Slave-owning slaves

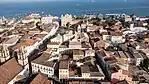
Colonial Salvador, hub of one of the world's major slaveholding regions

Already in the Roman Republic slaves were allowed to earn a "peculium", which at first was just an informal fund, like a child's allowance. Probably slaves had been 'buying' and 'selling' things informally long before the law had to grapple with the anomaly: they could own nothing, so how could they buy?